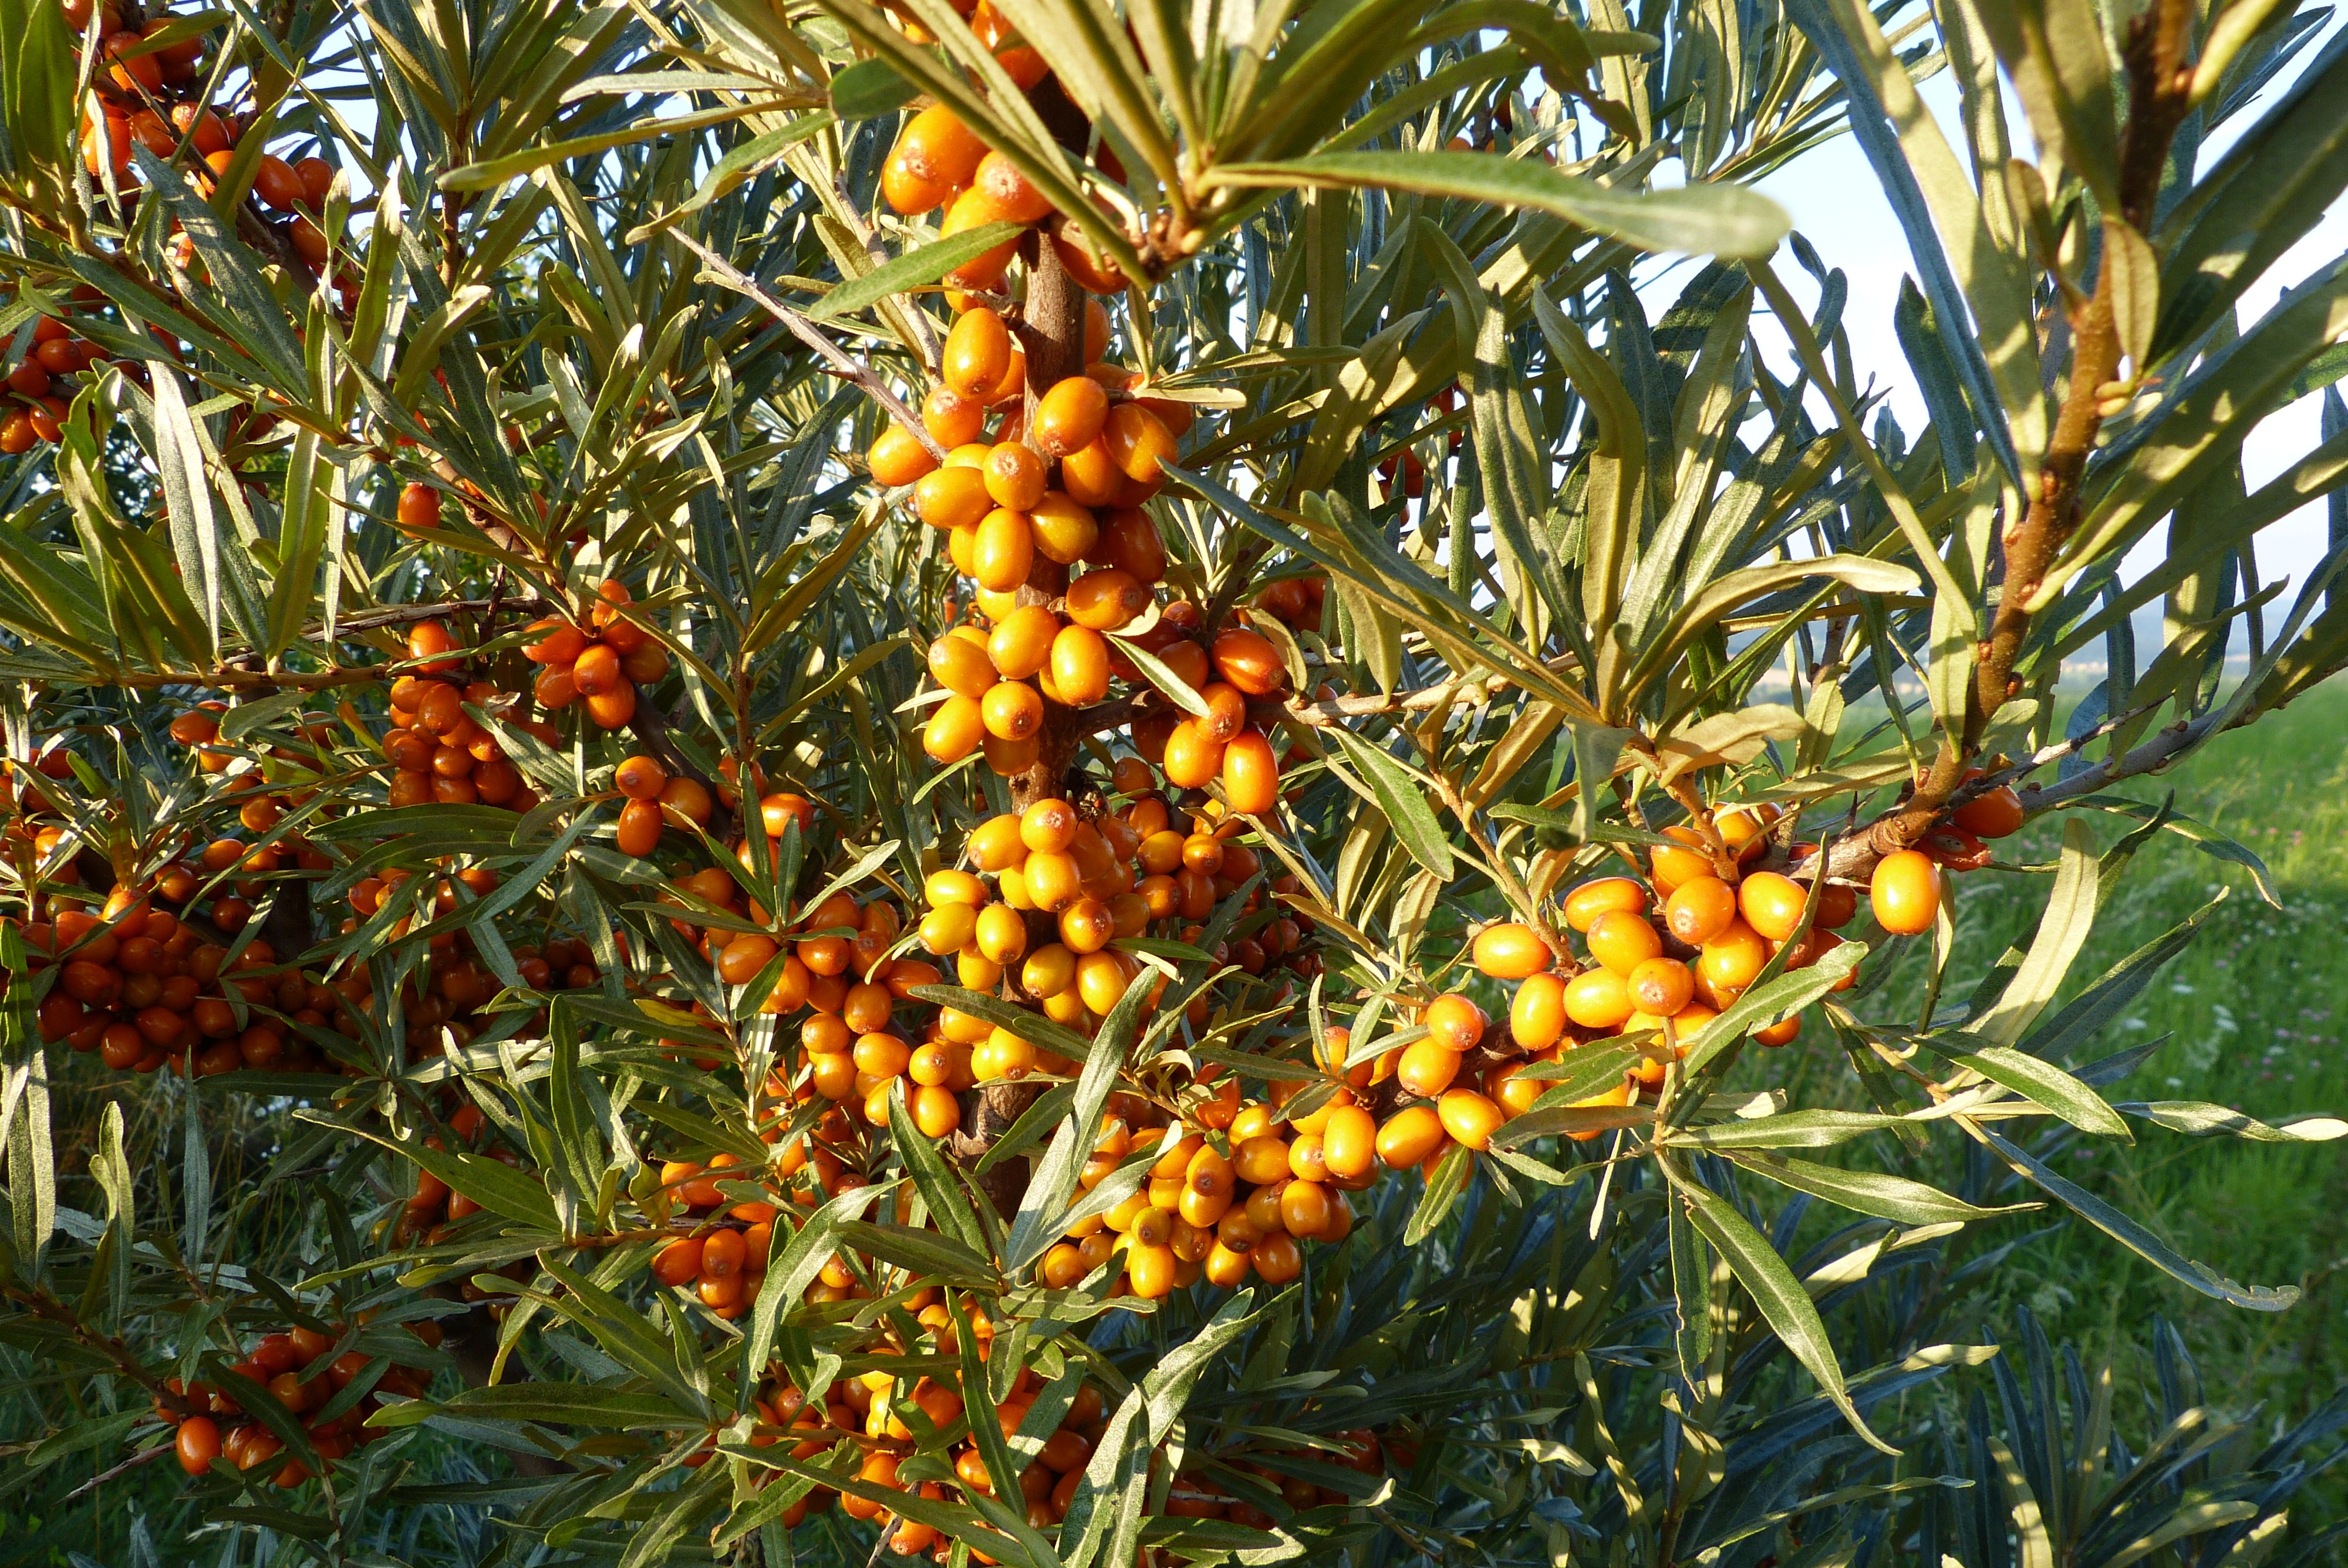
tree, plant, fruit, flower, bush, food, produce, evergreen, botany, flora, shrub, fruits, rowan, flowering plant, date palm, woody plant, land plant, hippophae, selenium e etl kov